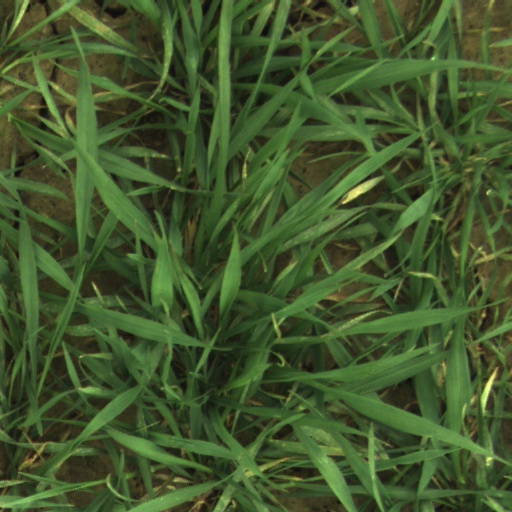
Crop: wheat